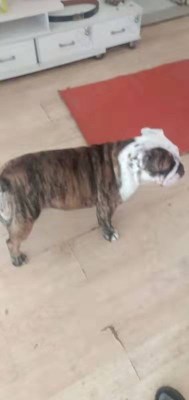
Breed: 1121-n000002-French_bulldog